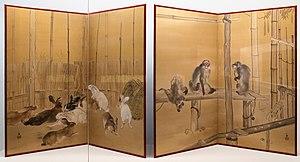
TAKEUCHI, Seiho (1864-1942). Singes et lapins , 1908. Paravents à deux panneaux, L. 183 x H. 163.5 cm. Musée national d'art moderne, Tokyo
Les byōbu sont des paravents japonais faits de plusieurs volets articulés, en général par paire. Ils portent habituellement une ou plusieurs peintures et, quoique rarement, un texte en dialogue avec la peinture, mais plus généralement la signature et/ou le sceau de l'artiste. Le cadre, le chant et le dos sont recouverts de tissus à motifs décoratifs.
Takeuchi Seihō est le nom d'artiste d'un peintre japonais du genre nihonga, actif de l'ère Meiji à l'ère Shōwa. Un des fondateurs du ni-honga, son œuvre couvre un demi-siècle et il est considéré comme un des maîtres du cercle de peintres de Kyoto d'avant-guerre. Son véritable nom est Takeuchi Tsunekichi.